Desert Desperadoes

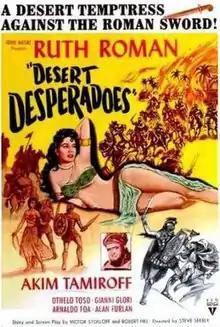

Desert Desperadoes is a 1959 American/Italian Biblical drama film directed by Steve Sekely from an original screenplay by Victor Stoloff and Robert Hill. Co-produced by the Italian company Venturini Express and the American studio Nasht Productions, it was distributed by RKO Radio Pictures through the States Rights Independent Exchanges and released on July 16, 1959. The film stars Ruth Roman and Akim Tamiroff.